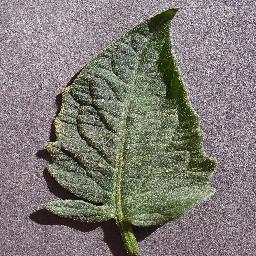
Label: Tomato___healthy